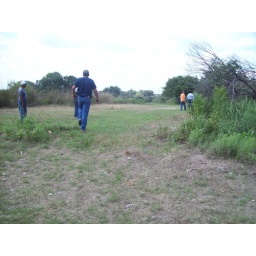
Gary is in the orange shirt telling the guy in the blue shirt where we'd like to put the house